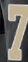
Number: 7